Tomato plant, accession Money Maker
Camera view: horizontal (90 deg, fisheye); turntable rotation: 180 degrees
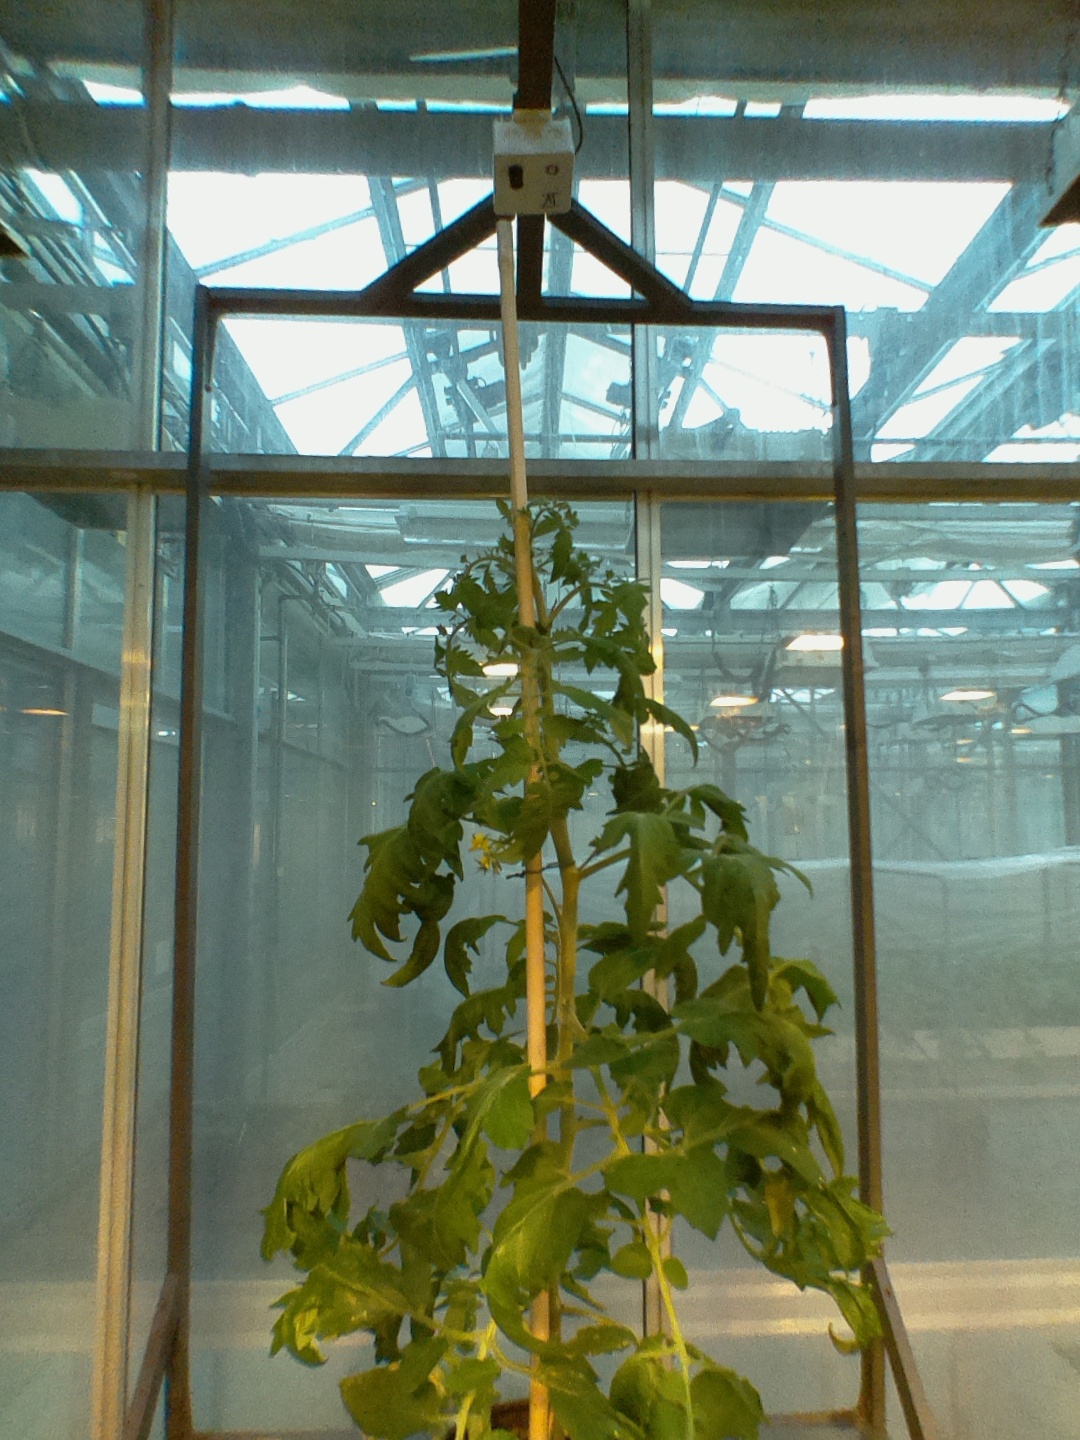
BBCH growth stage 69: End of flowering, 90%-100% of flowers open, more petals falling